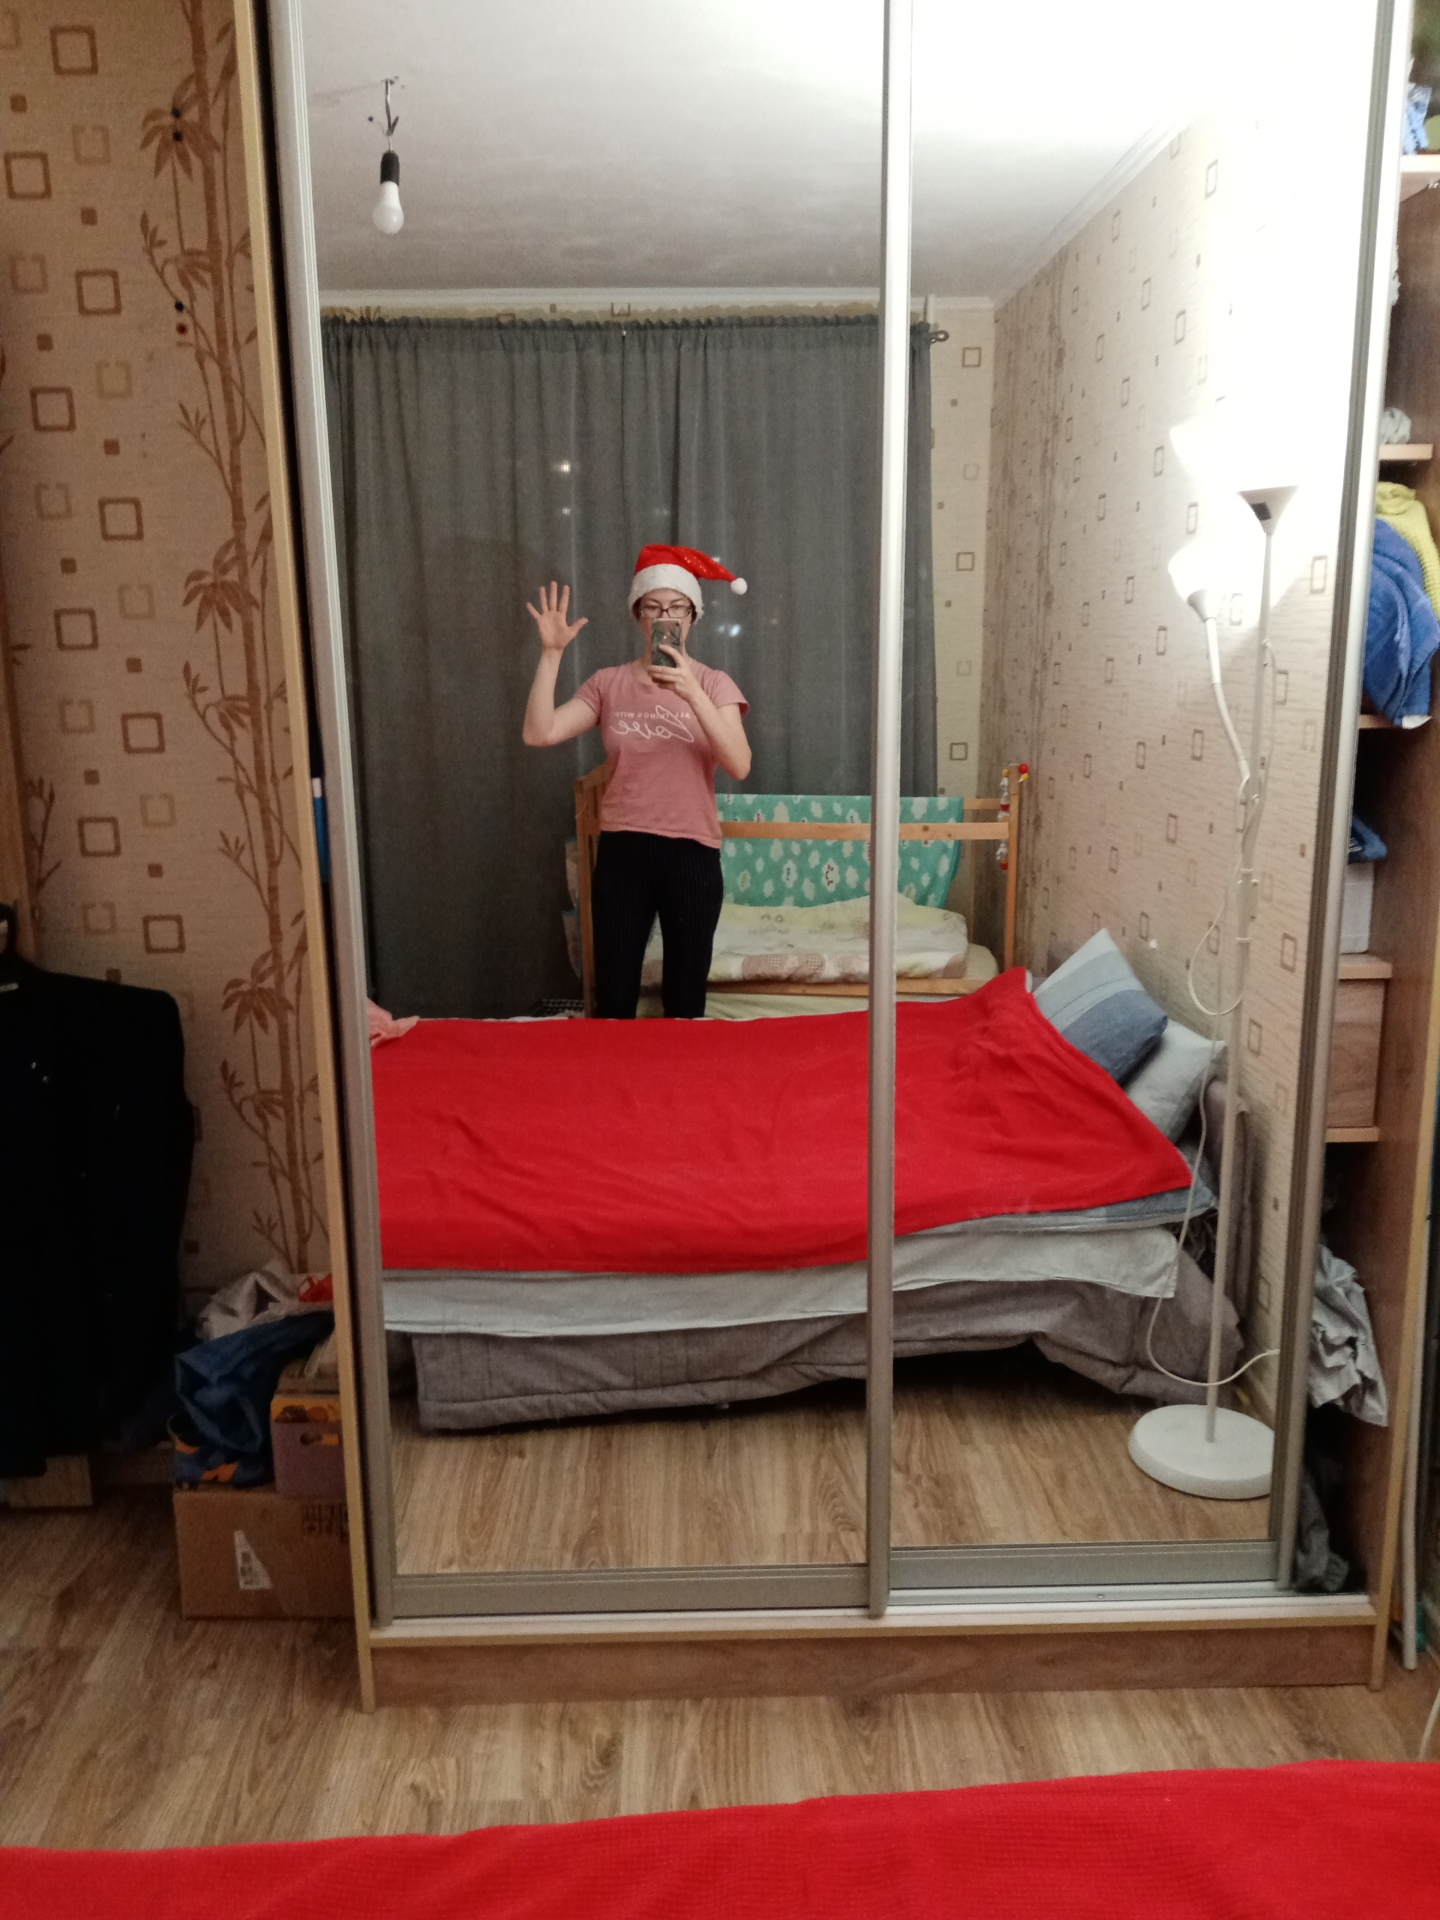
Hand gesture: palm